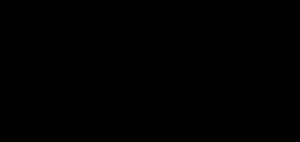
La cachexie cancéreuse désigne un trouble du métabolisme provoqué par un cancer, qui provoque chez le patient une consomption et un amaigrissement. La cachexie cancéreuse est une complication fréquente des maladies cancéreuses, en particulier dans le cas de tumeurs malignes de l'appareil digestif, et qui a des conséquences défavorables sur l'évolution de la maladie, sur la qualité de vie et le pronostic, et qui peut parfois devenir par elle-même immédiatement une menace vitale. La cachexie cancéreuse est un facteur important de la haute mortalité des maladies cancéreuses.